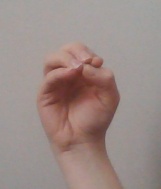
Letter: ha